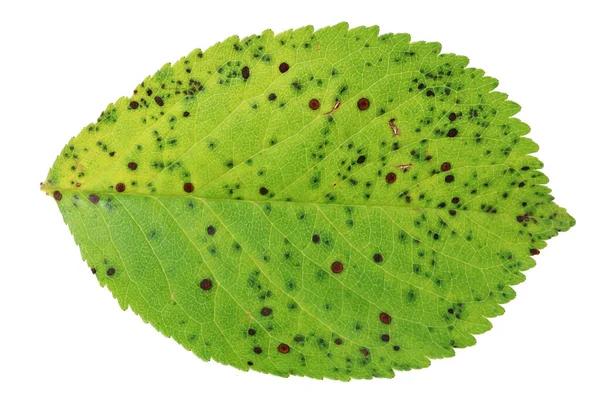
Plant: Cherry
Disease: cherry leaf spot